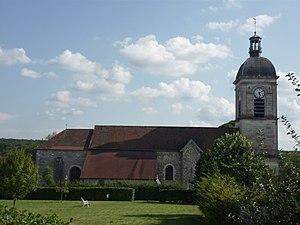
L'église de Dancevoir (Haute-Marne)
Cet article recense les monuments historiques de la Haute-Marne, en France.